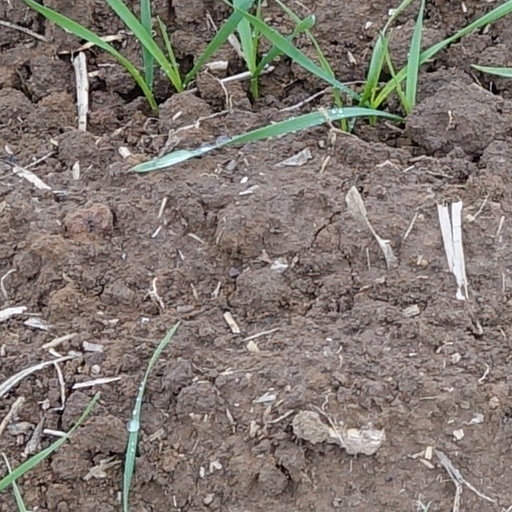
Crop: wheat